Vanaja (film)

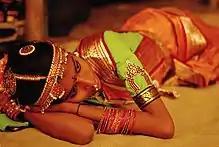
Vanaja rests on the set after performing a Kuchipudi dance Tillana.

Referring to the challenges faced in casting, he said that while they were canvassing local people for auditions, they were warding off rumours that they were after the people's kidneys. When placing a newspaper advertisement for the landlady's character did not seem viable, they advertised for household help instead. Upon seeing this, Urmila Dammannagari turned up for the interview with Domalpalli. Inadvertently, their conversation veered toward the film and the real motive behind the advertisement became evident. Though initially shocked and despite the fact that she had to commute from her house to the location, she took up the role. Professionally Krishnamma Gundimalla, who played the role of Radhamma, carried bricks on her head as a construction worker. On the other hand, Ramachandriah Marikanti, who plays Vanaja's fisherman father, was a municipal sweeper and worked as a security guard.